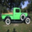
Label: pickup_truck